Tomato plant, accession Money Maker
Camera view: tilt-top (135 deg); turntable rotation: 150 degrees
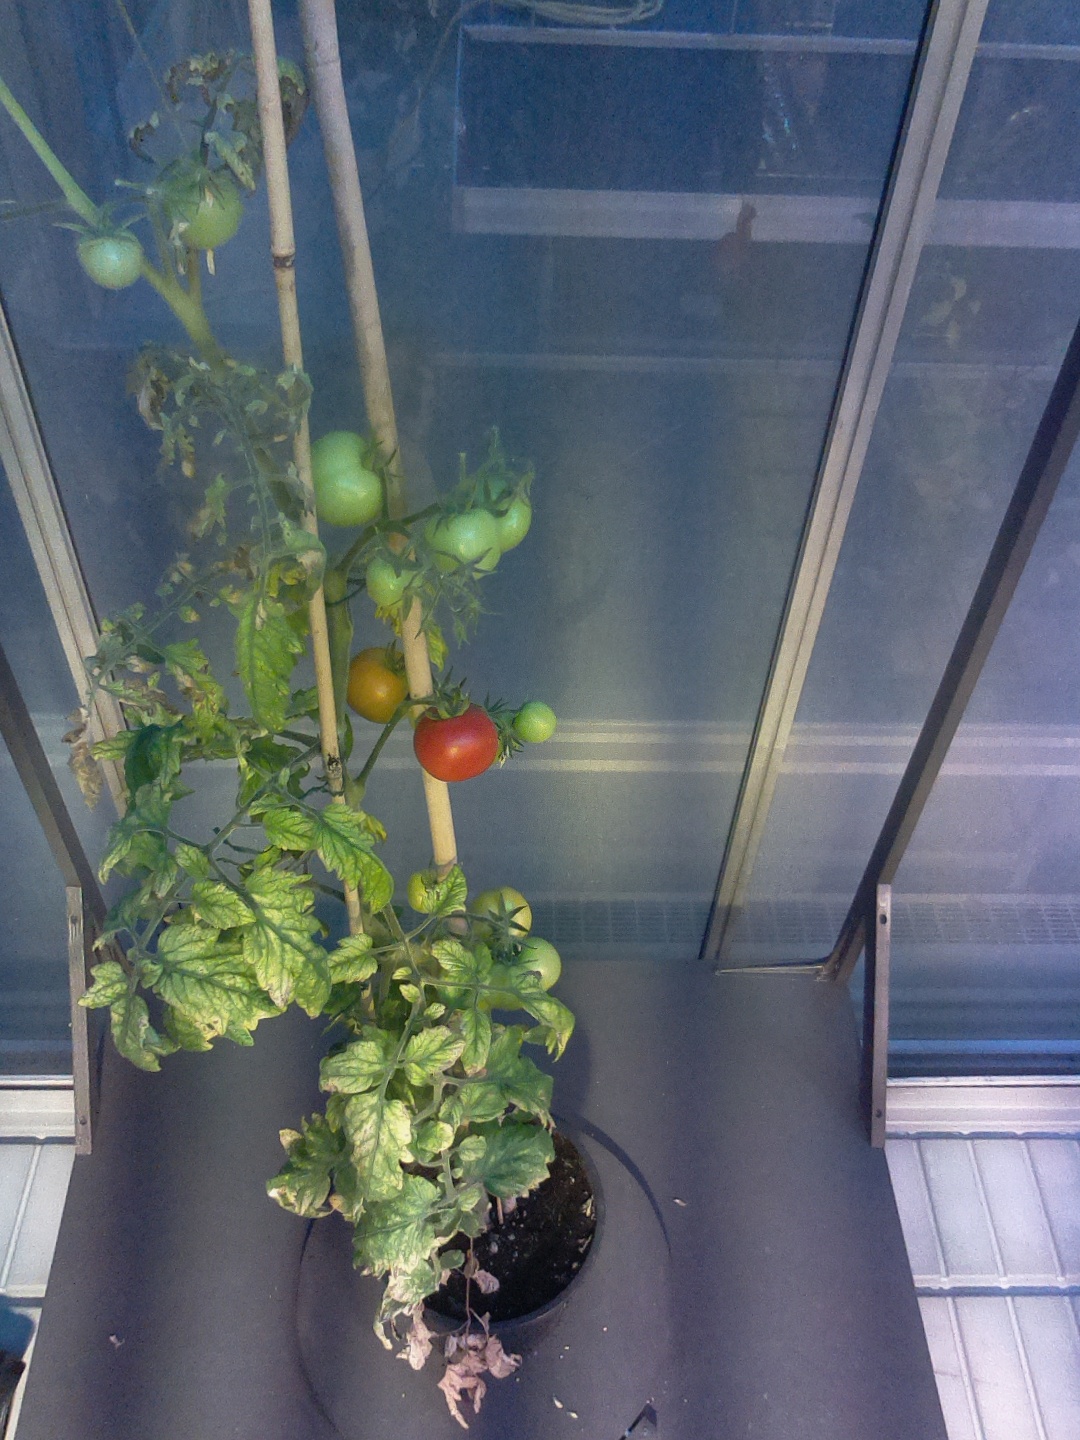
BBCH growth stage 81: 10%-20% of fruits show typical fully ripe color